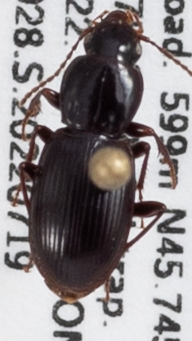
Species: Pterostichus pumilus
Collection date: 2022-07-19
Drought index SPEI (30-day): -1.28
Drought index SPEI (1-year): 1.13
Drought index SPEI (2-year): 0.47